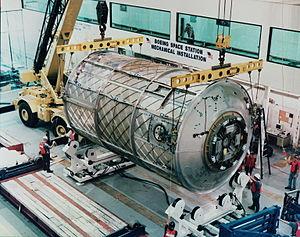
Le module d'habitation est un module pressurisé développé pour la Station spatiale internationale et destiné à abriter les quartiers d'habitation de la Station, conçu avec lieux de repos, cuisine, toilettes, douche, et installations médicales. Il est prévu qu'il soit amarré au module Tranquility. Son lancement est annulé alors que sa coque pressurisée est complètement achevée.